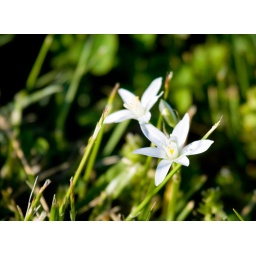
Wild flower in grass